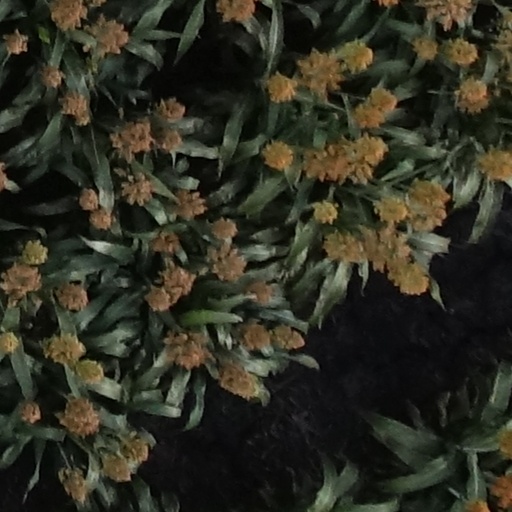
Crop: sorghum